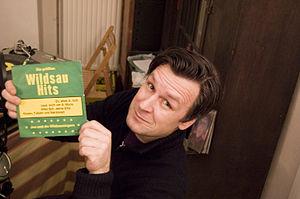
Andreas Michalke est un auteur de bande dessinée allemand. Il est d'abord connu pour ses fanzines inspirés par la culture musicale allemande indépendante, dans laquelle il s'implique à partir de la fin des années 1980. Dans les années 2000, il réalise le comic strip Bigbeatland dans l'hebdomadaire de gauche Jungle World.